Climate change in Oklahoma

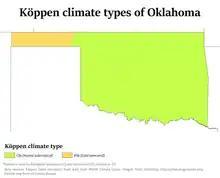
Köppen climate types in Oklahoma showing most of the state to now be humid subtropical.

Climate change in Oklahoma encompasses the effects of climate change, attributed to man-made increases in atmospheric carbon dioxide, in the U.S. state of Oklahoma.